Eric Gairy

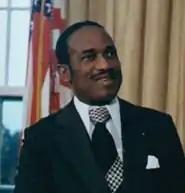
Gairy in 1977

Sir Eric Matthew Gairy PC (18 February 192223 August 1997) was the first Prime Minister of Grenada, serving from his country's independence in 1974 until his overthrow in a coup by Maurice Bishop in 1979. Gairy also served as head of government in pre-independence Grenada as Chief Minister from 1961 to 1962 and as Premier from 1967 to 1974.